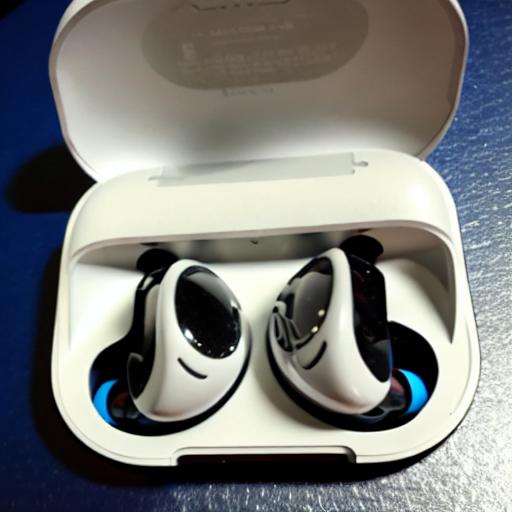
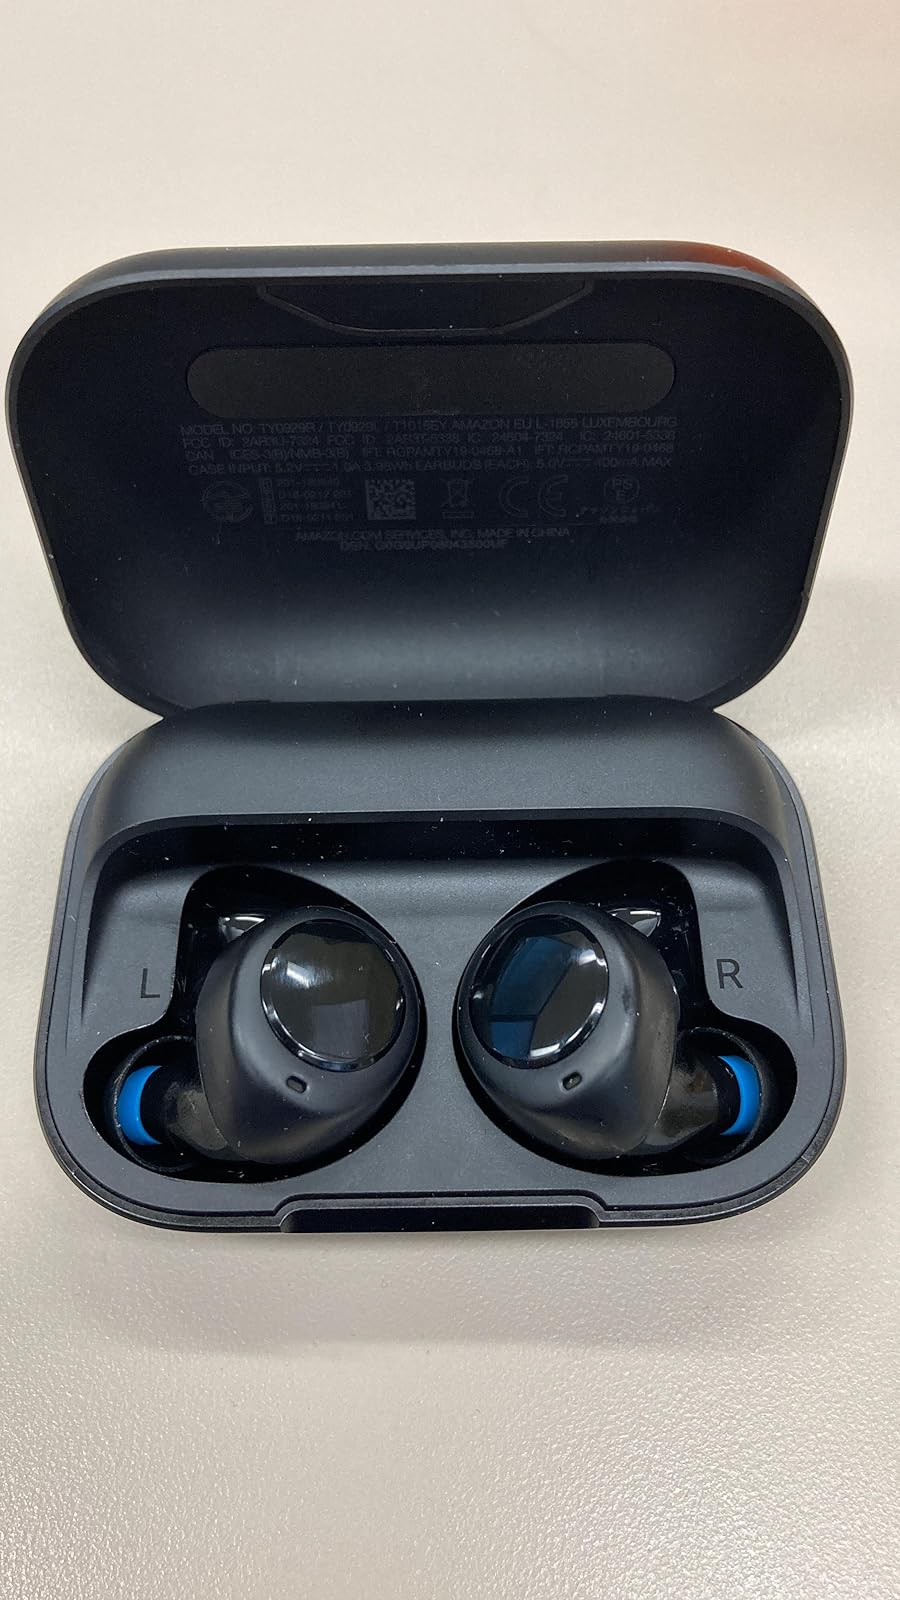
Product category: earbuds
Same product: no